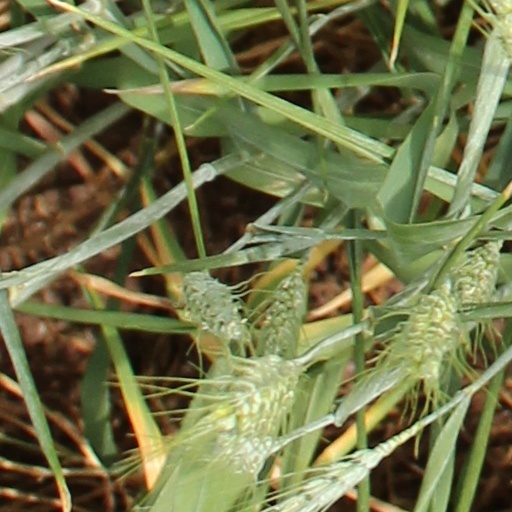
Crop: wheat